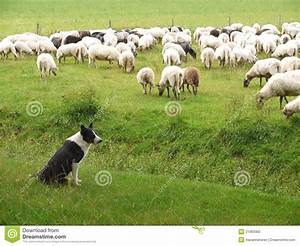
Label: sheep